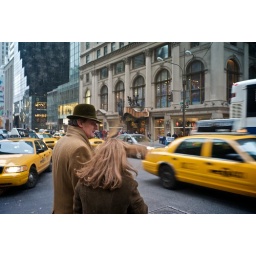
a beautiful moment happened, there in a great hat yellow cabs streaming past